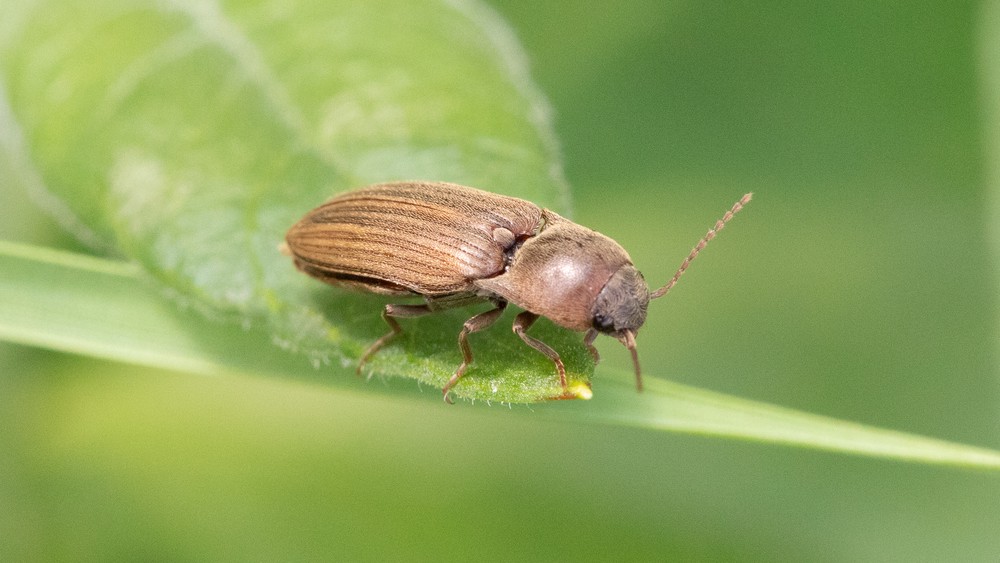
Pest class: clickbeetles_wireworms